Sozopol

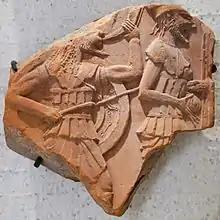
Terracotta plaque of ancient Greek hoplites (Louvre)

It kept strong political and trade relations with the cities of Ancient Greece – Miletus, Athens, Corinth, Heraclea Pontica and the islands Rhodes, Chios, Lesbos, etc.